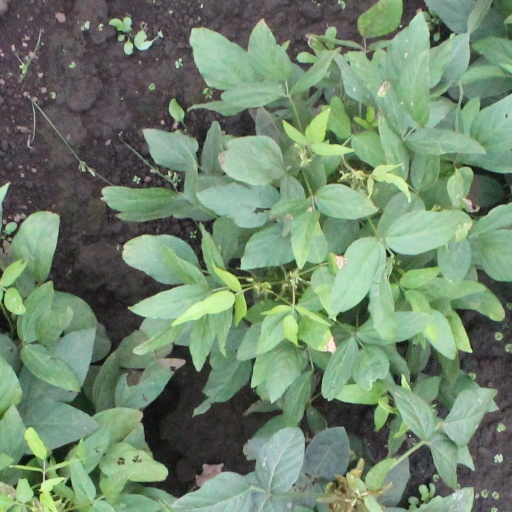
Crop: soybean